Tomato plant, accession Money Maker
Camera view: horizontal (90 deg, fisheye); turntable rotation: 330 degrees
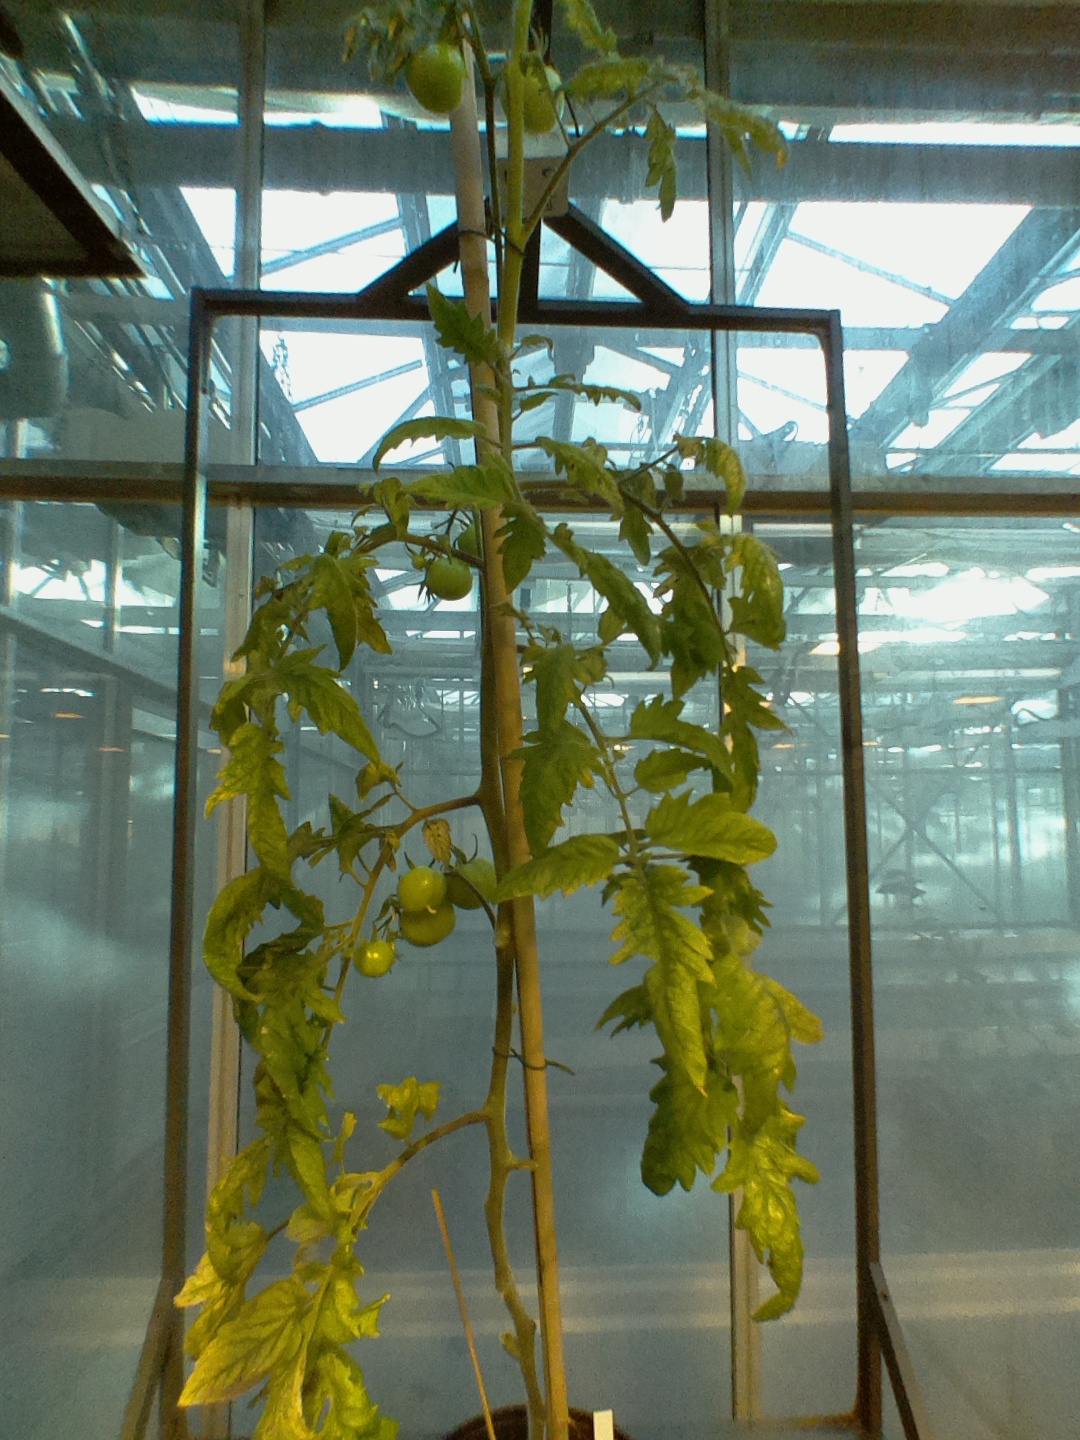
BBCH growth stage 79: 90% -100% of final fruit size